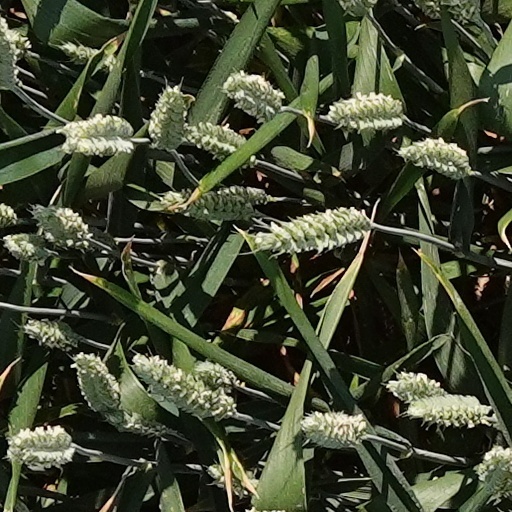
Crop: wheat